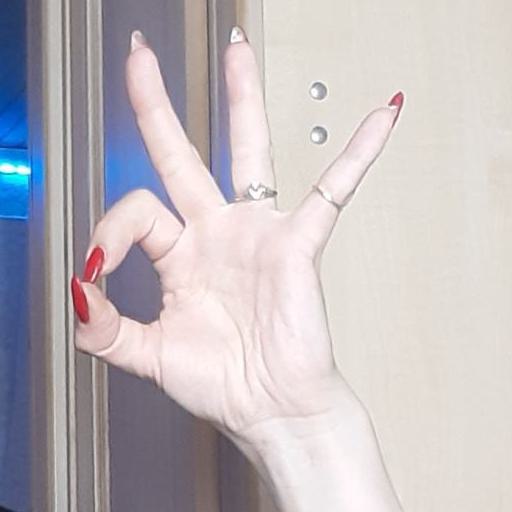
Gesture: ok